David Tribe

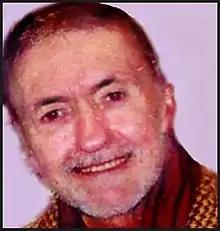
David Tribe around 2000

David Harold Tribe (1931 – 2017) was an Australian secularist, humanist, and author of numerous books, articles and pamphlets. He was born in Sydney, Australia, grew up in Brisbane, and lived in the United Kingdom from the 1950s into the 1970s.